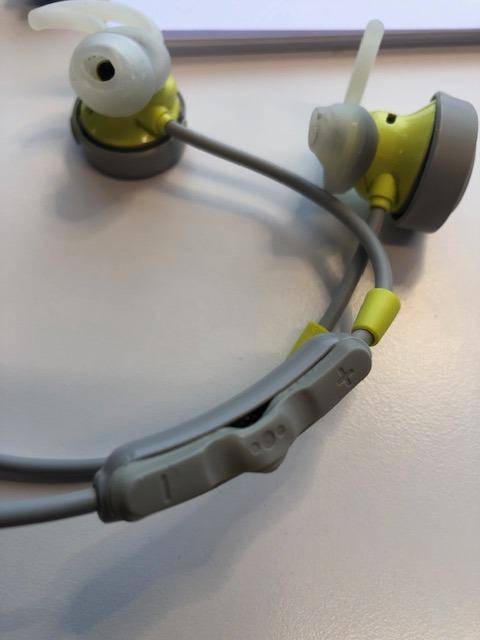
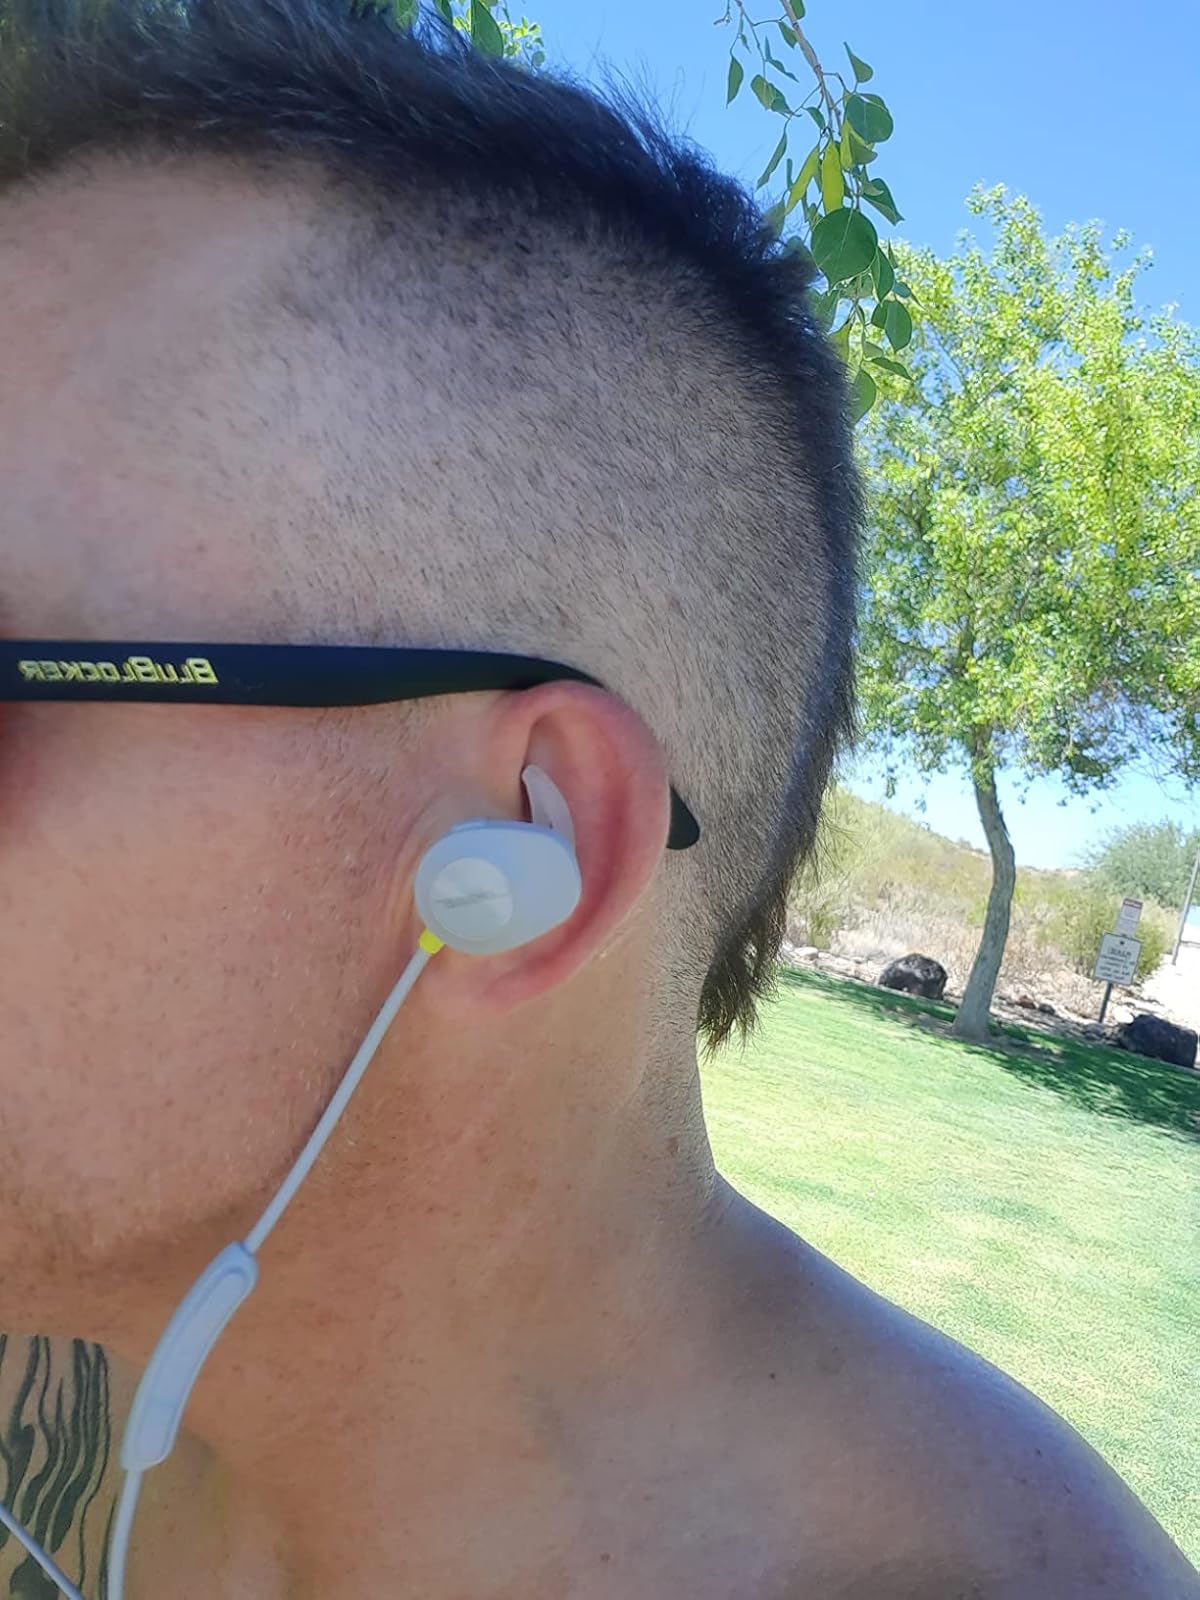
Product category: headphones
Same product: yes